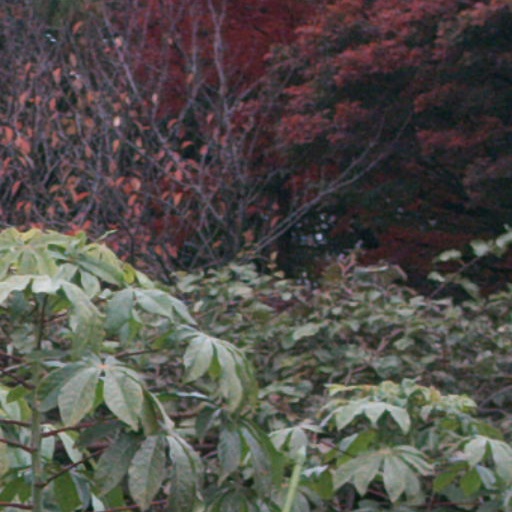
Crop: cassava